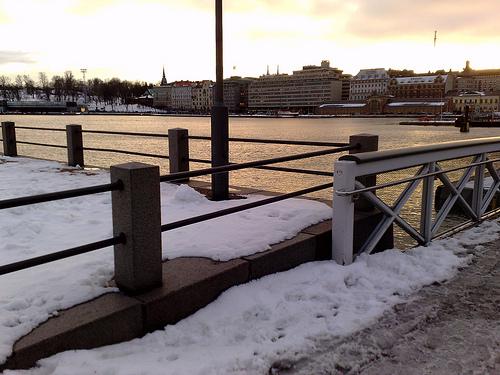
Weather: snow or frosty